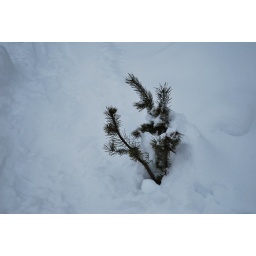
green in white